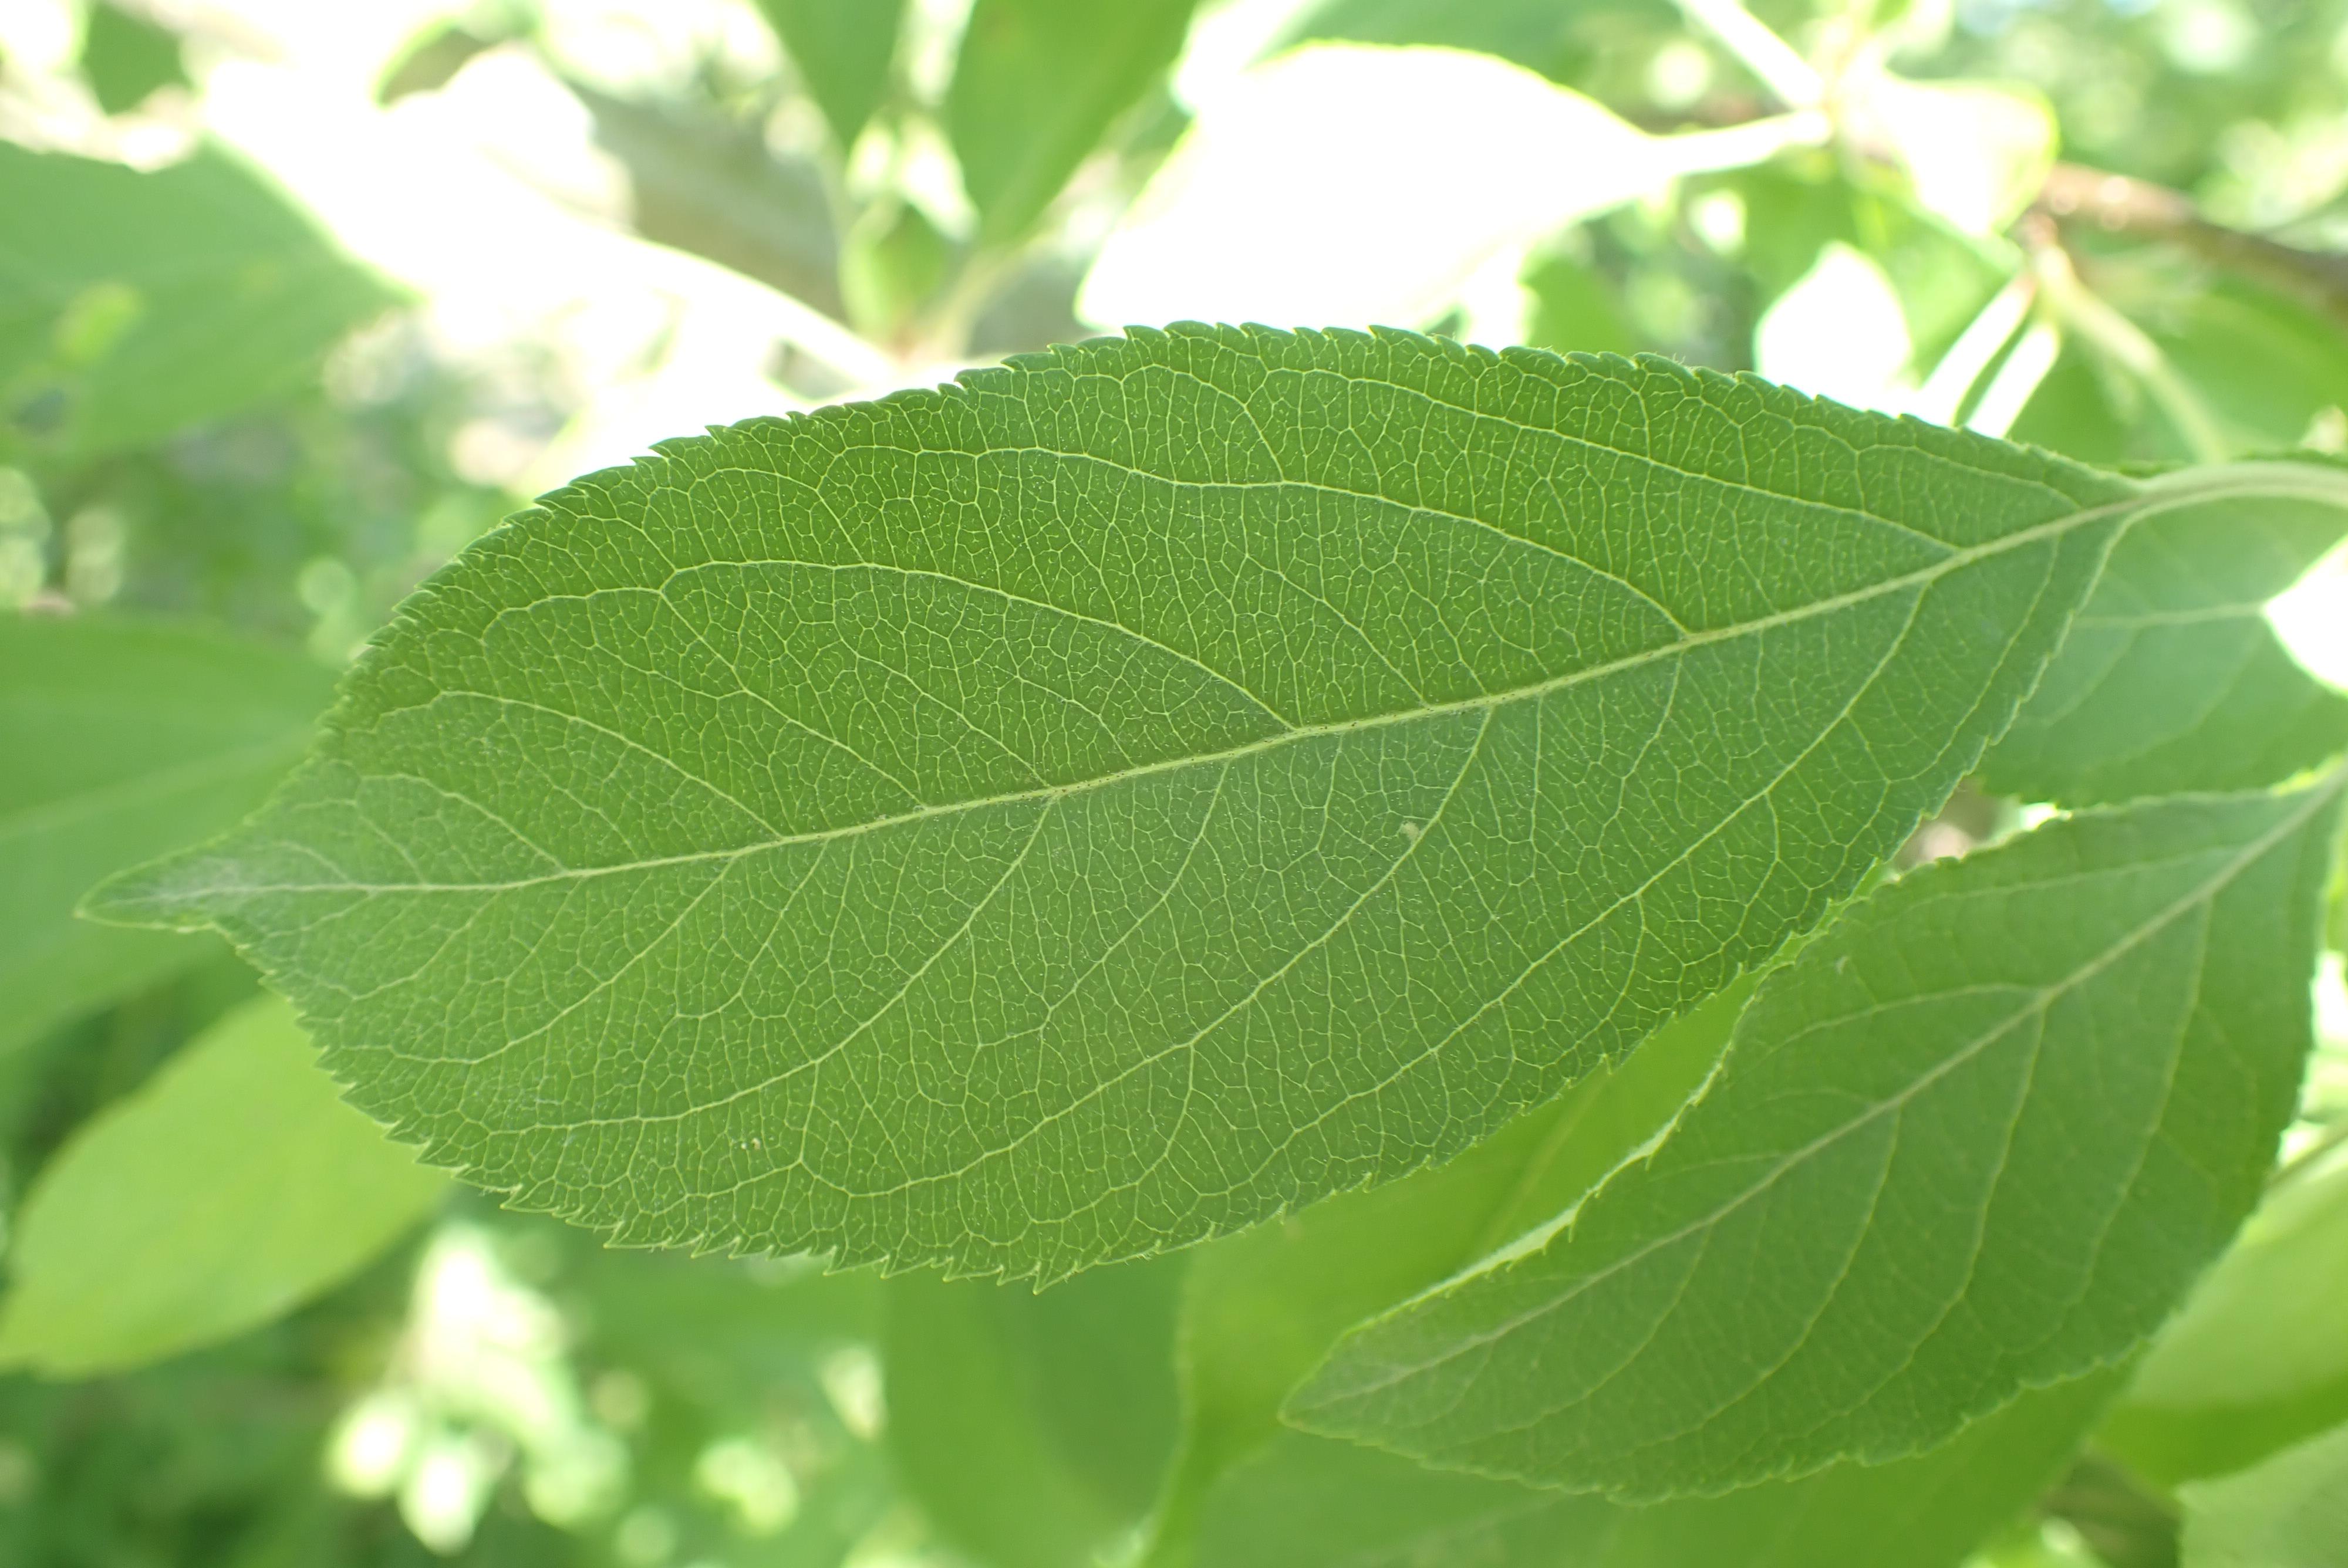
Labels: healthy